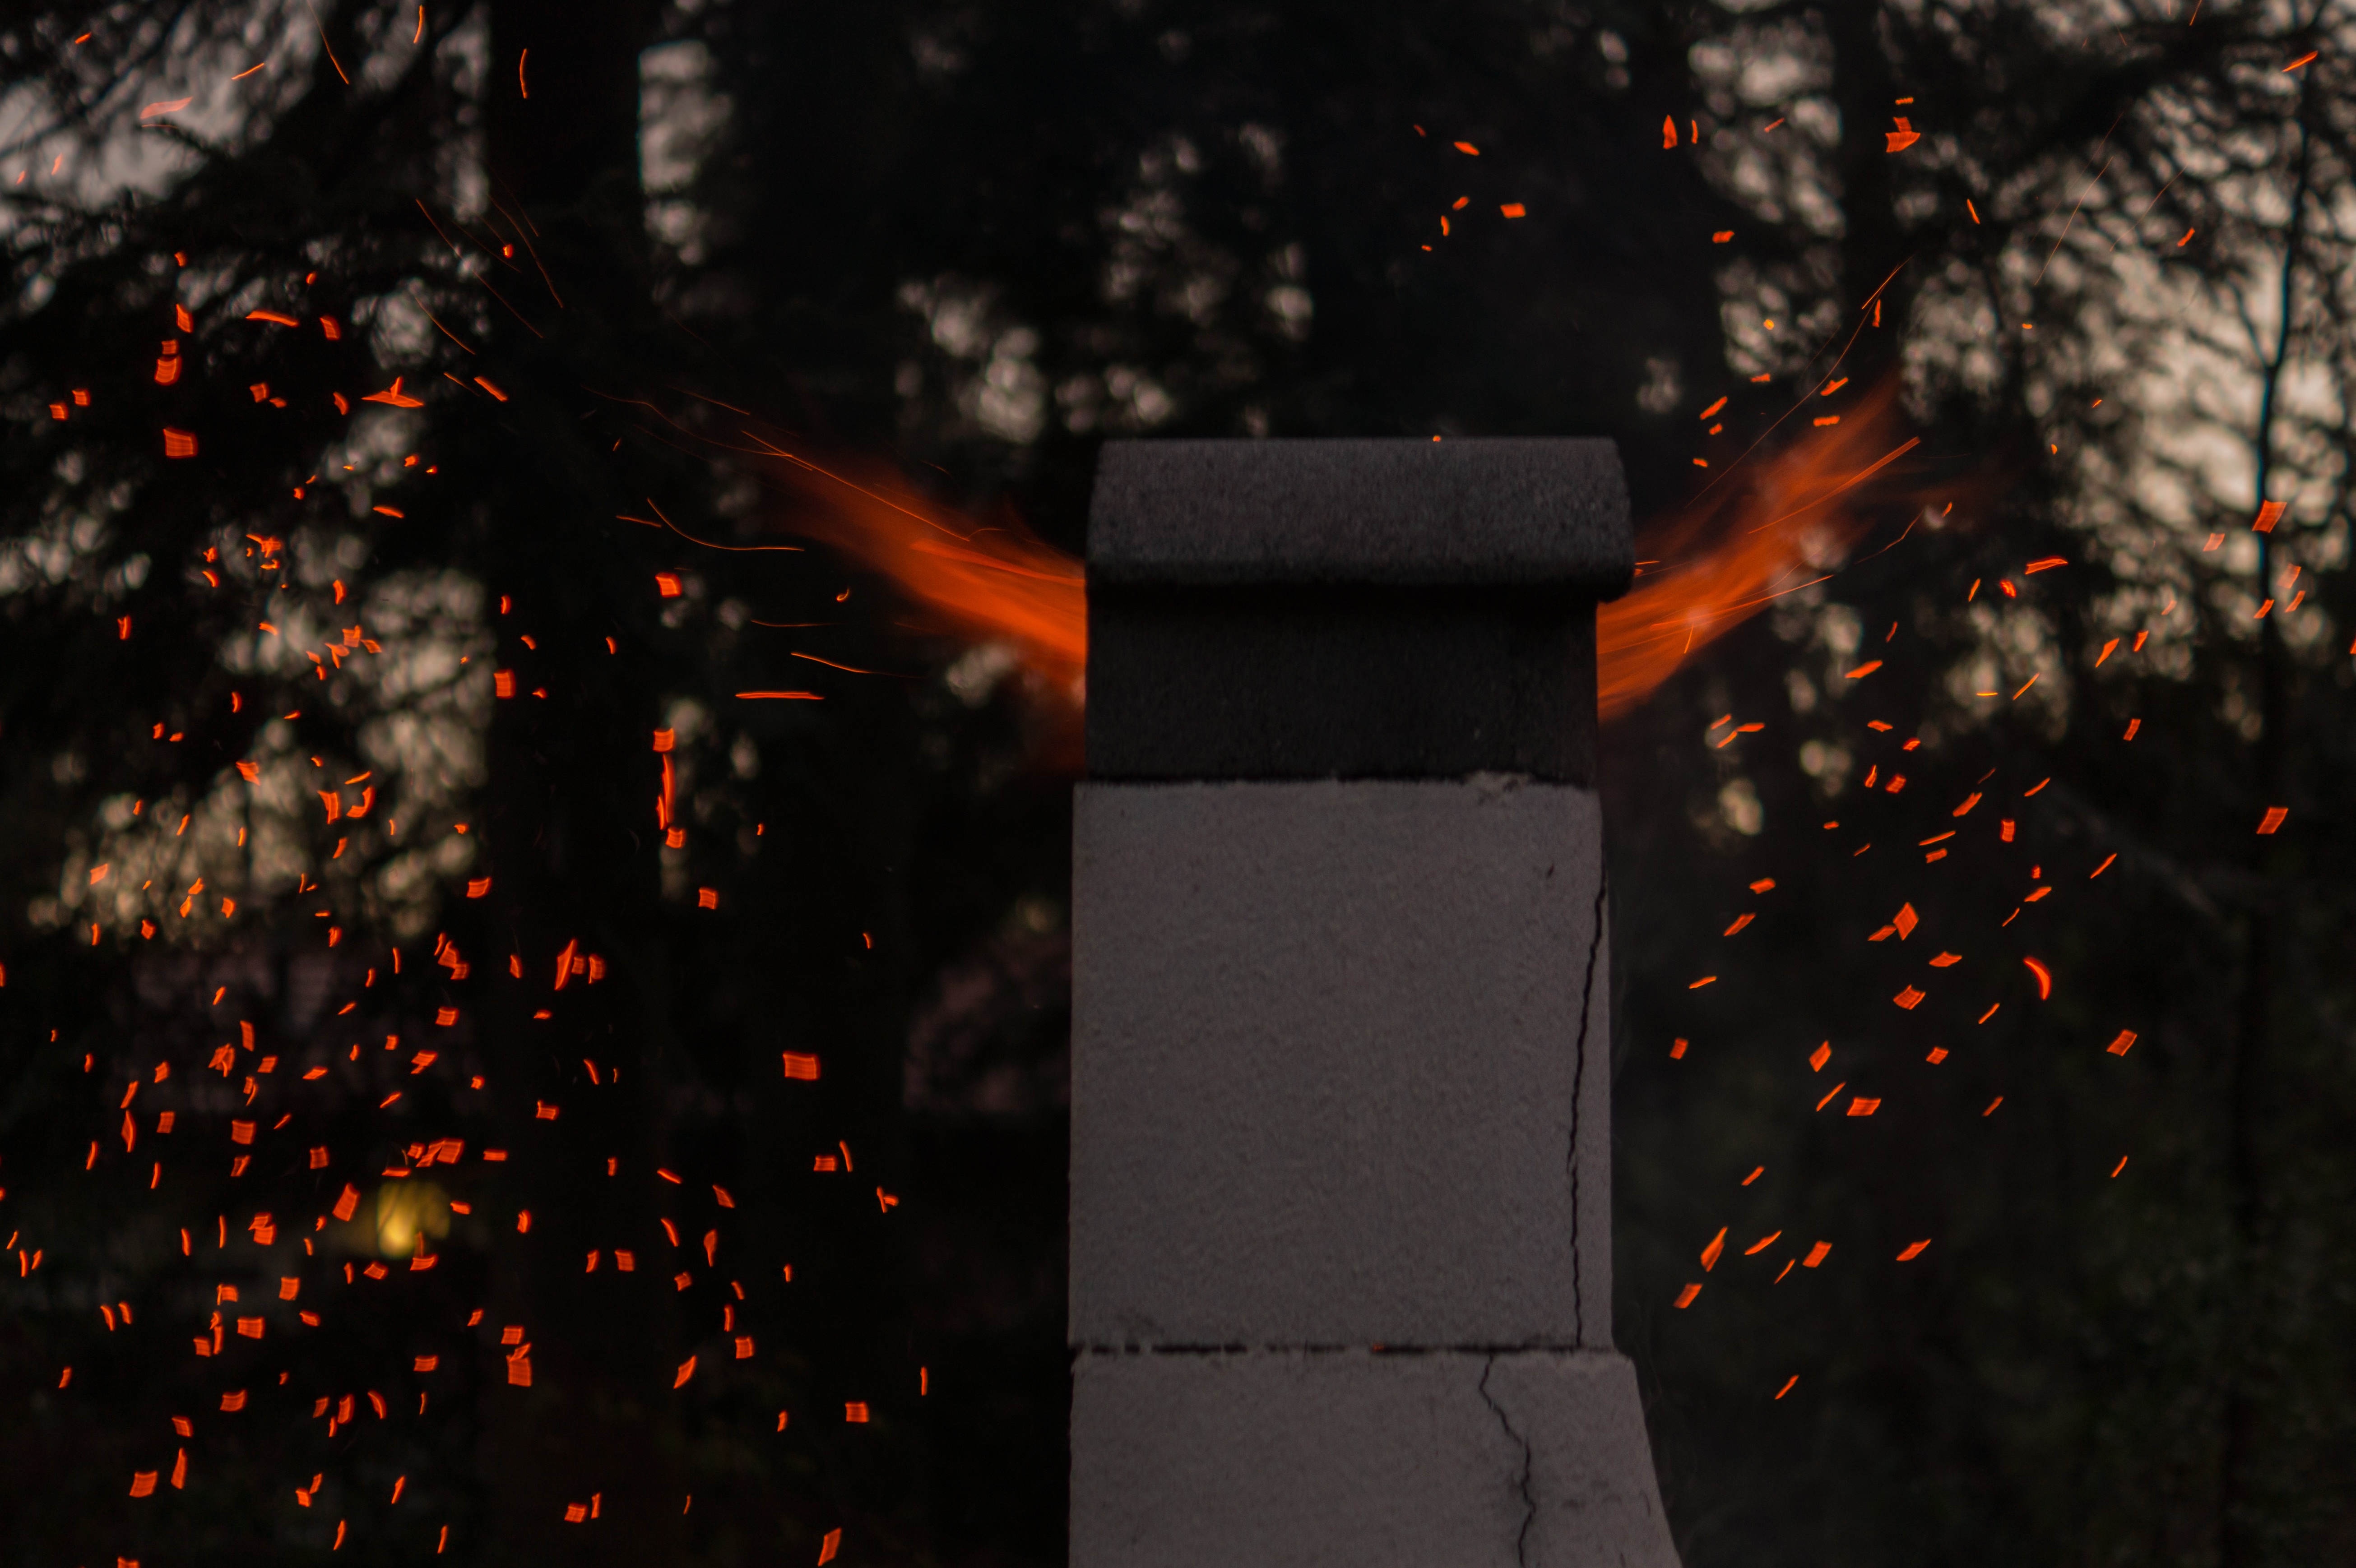
light, night, sunlight, leaf, flower, dark, evening, orange, reflection, red, color, chimney, fire, darkness, bonfire, hot, screenshot, computer wallpaper